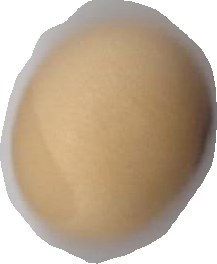
Variety: Anjasmoro